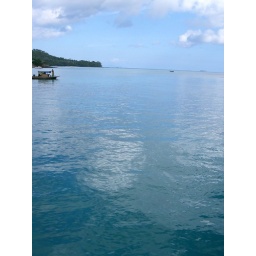
That sea looks even bluer, now when I am sitting at my desk in London writing this... Sigh.